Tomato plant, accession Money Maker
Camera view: vertical (180 deg); turntable rotation: 270 degrees
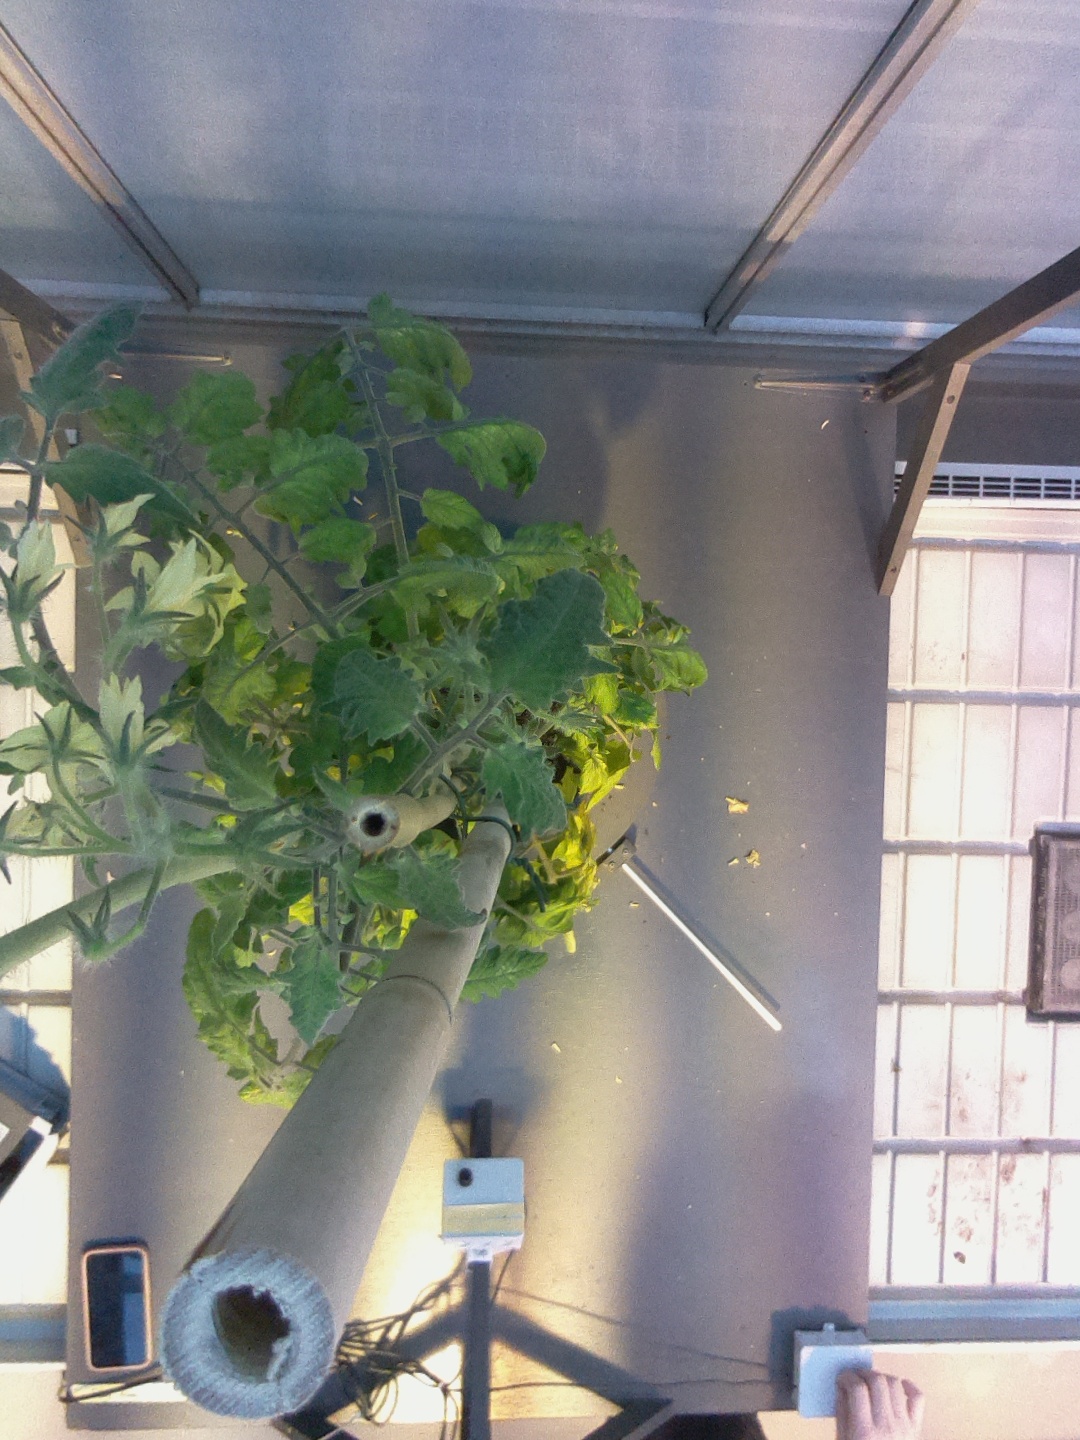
BBCH growth stage 73: 30%-40% of final fruit size